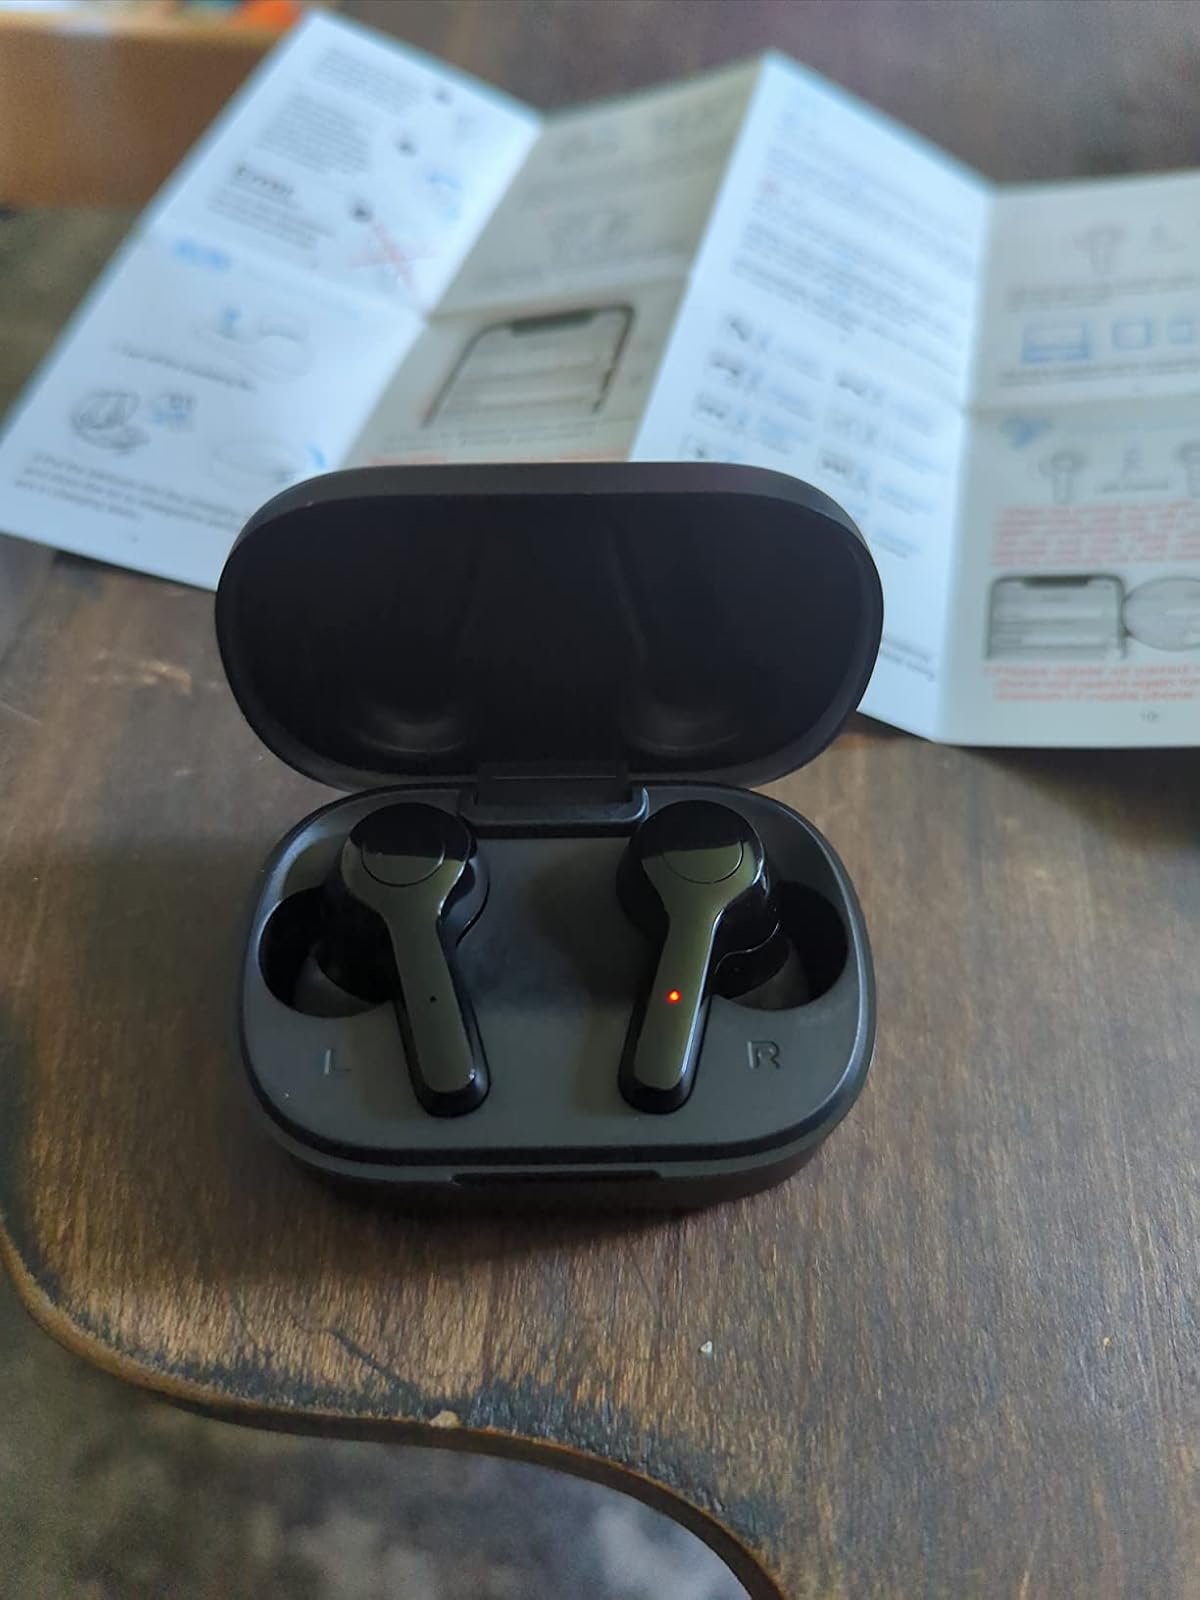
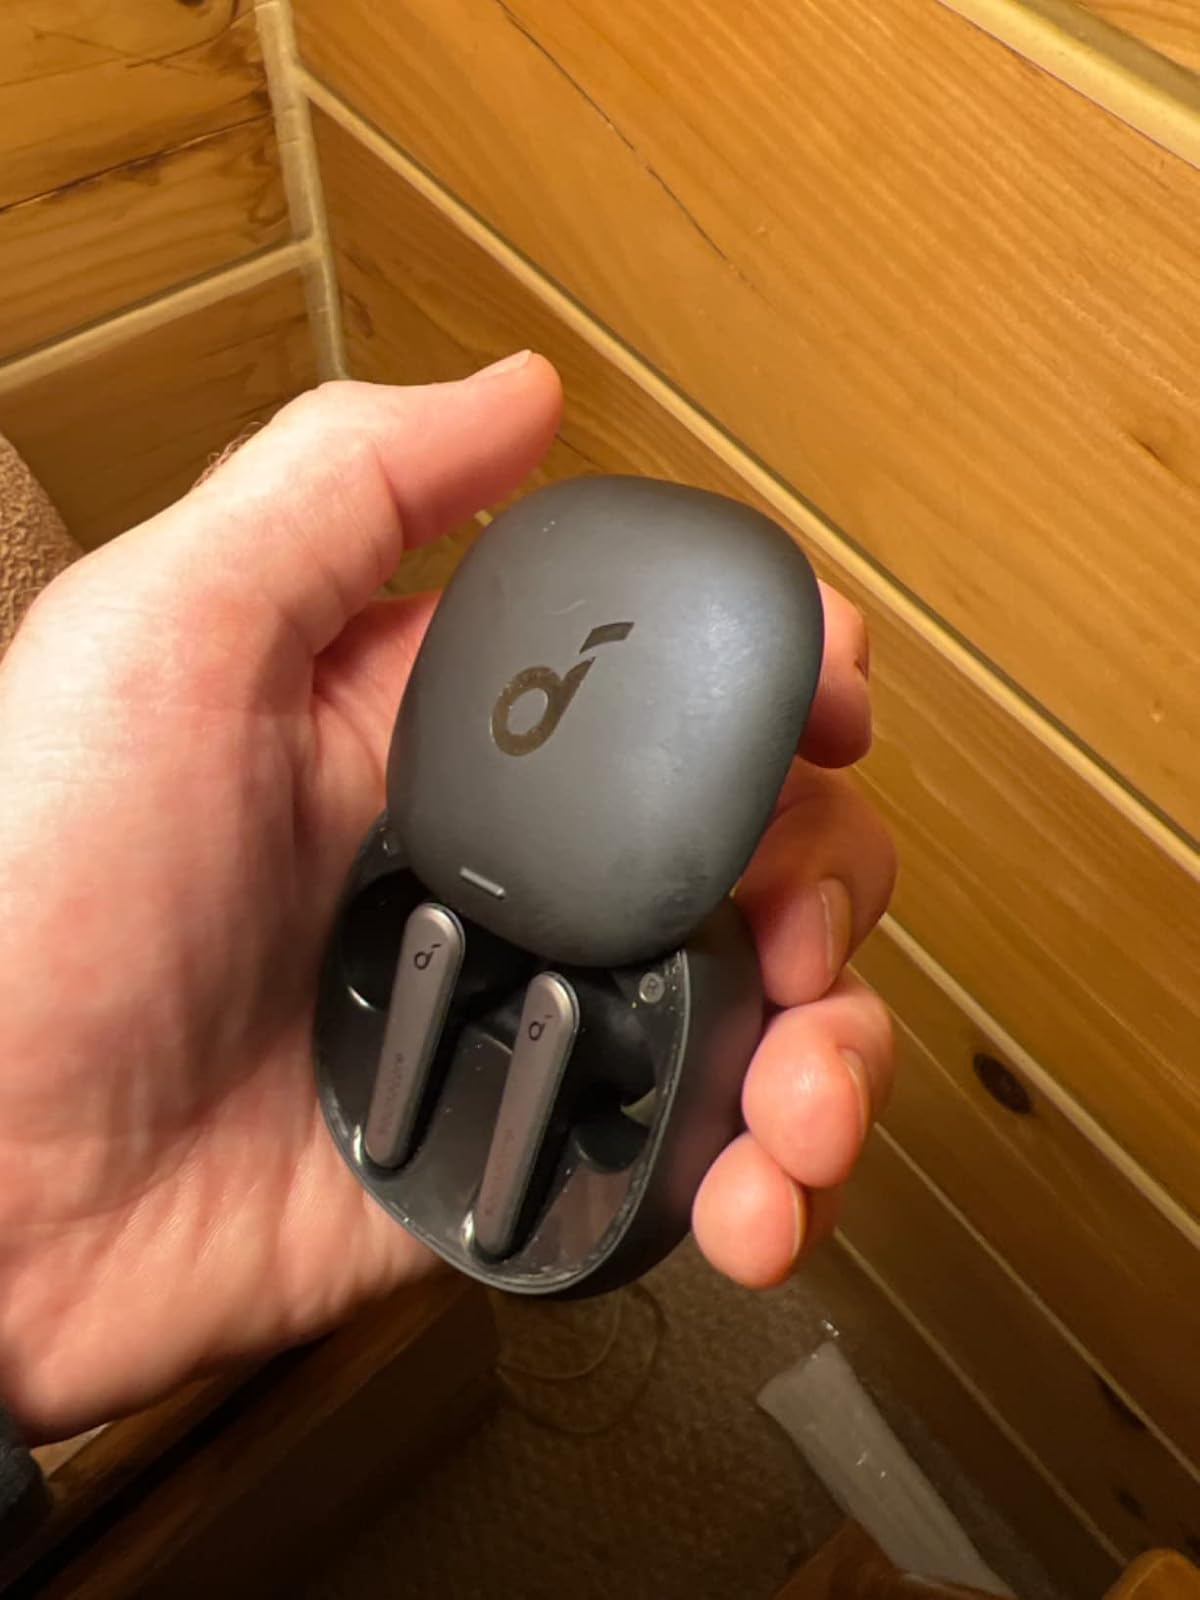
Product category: earbuds
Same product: no